Tapestry

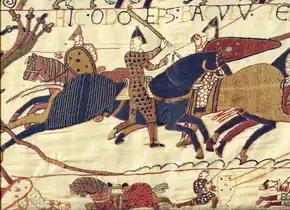
A scene from the Bayeux Tapestry depicting Odo, Bishop of Bayeux, rallying Duke William's troops during the Battle of Hastings in 1066

Much is unclear about the early history of tapestry, as actual survivals are very rare, and literary mentions in Greek, Roman and other literature almost never give enough detail to establish that a tapestry technique is being described. From ancient Egypt, tapestry weave pieces using linen were found in the tombs of both Thutmose IV (d. 1391 or 1388 BC) and Tutankhamen (c. 1323 BC), the latter a glove and a robe.